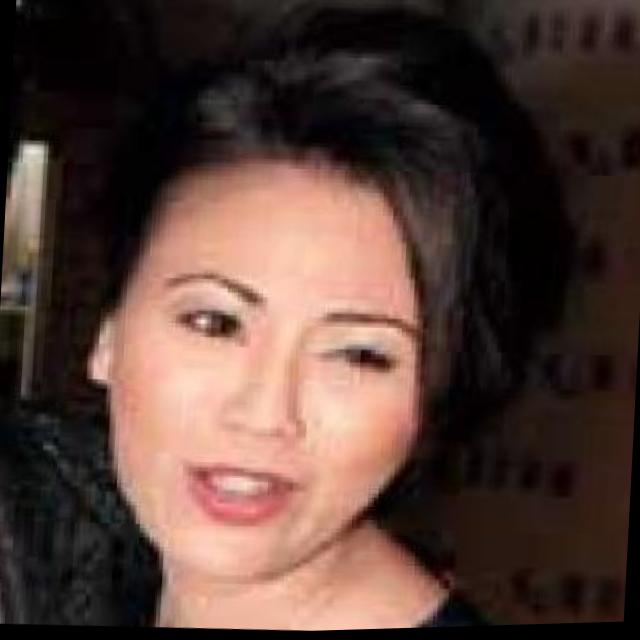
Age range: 21-44